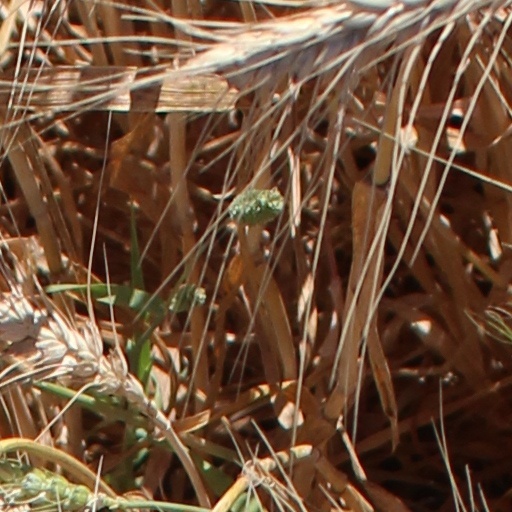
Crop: wheat